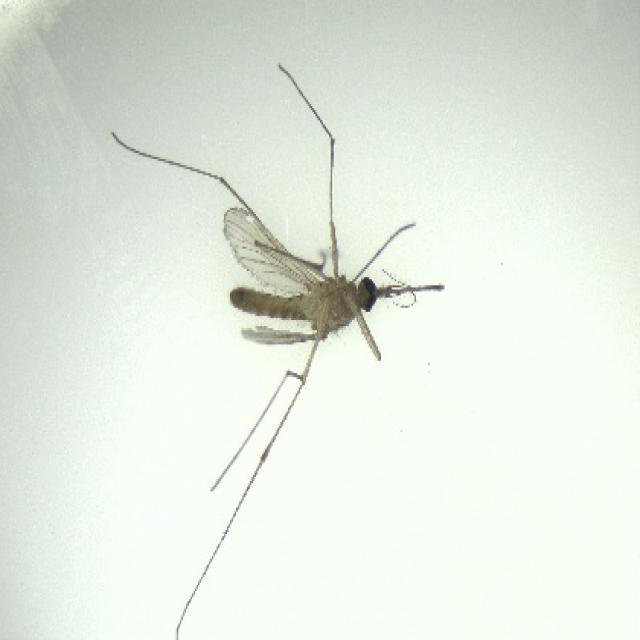
Species: culex_pipiens